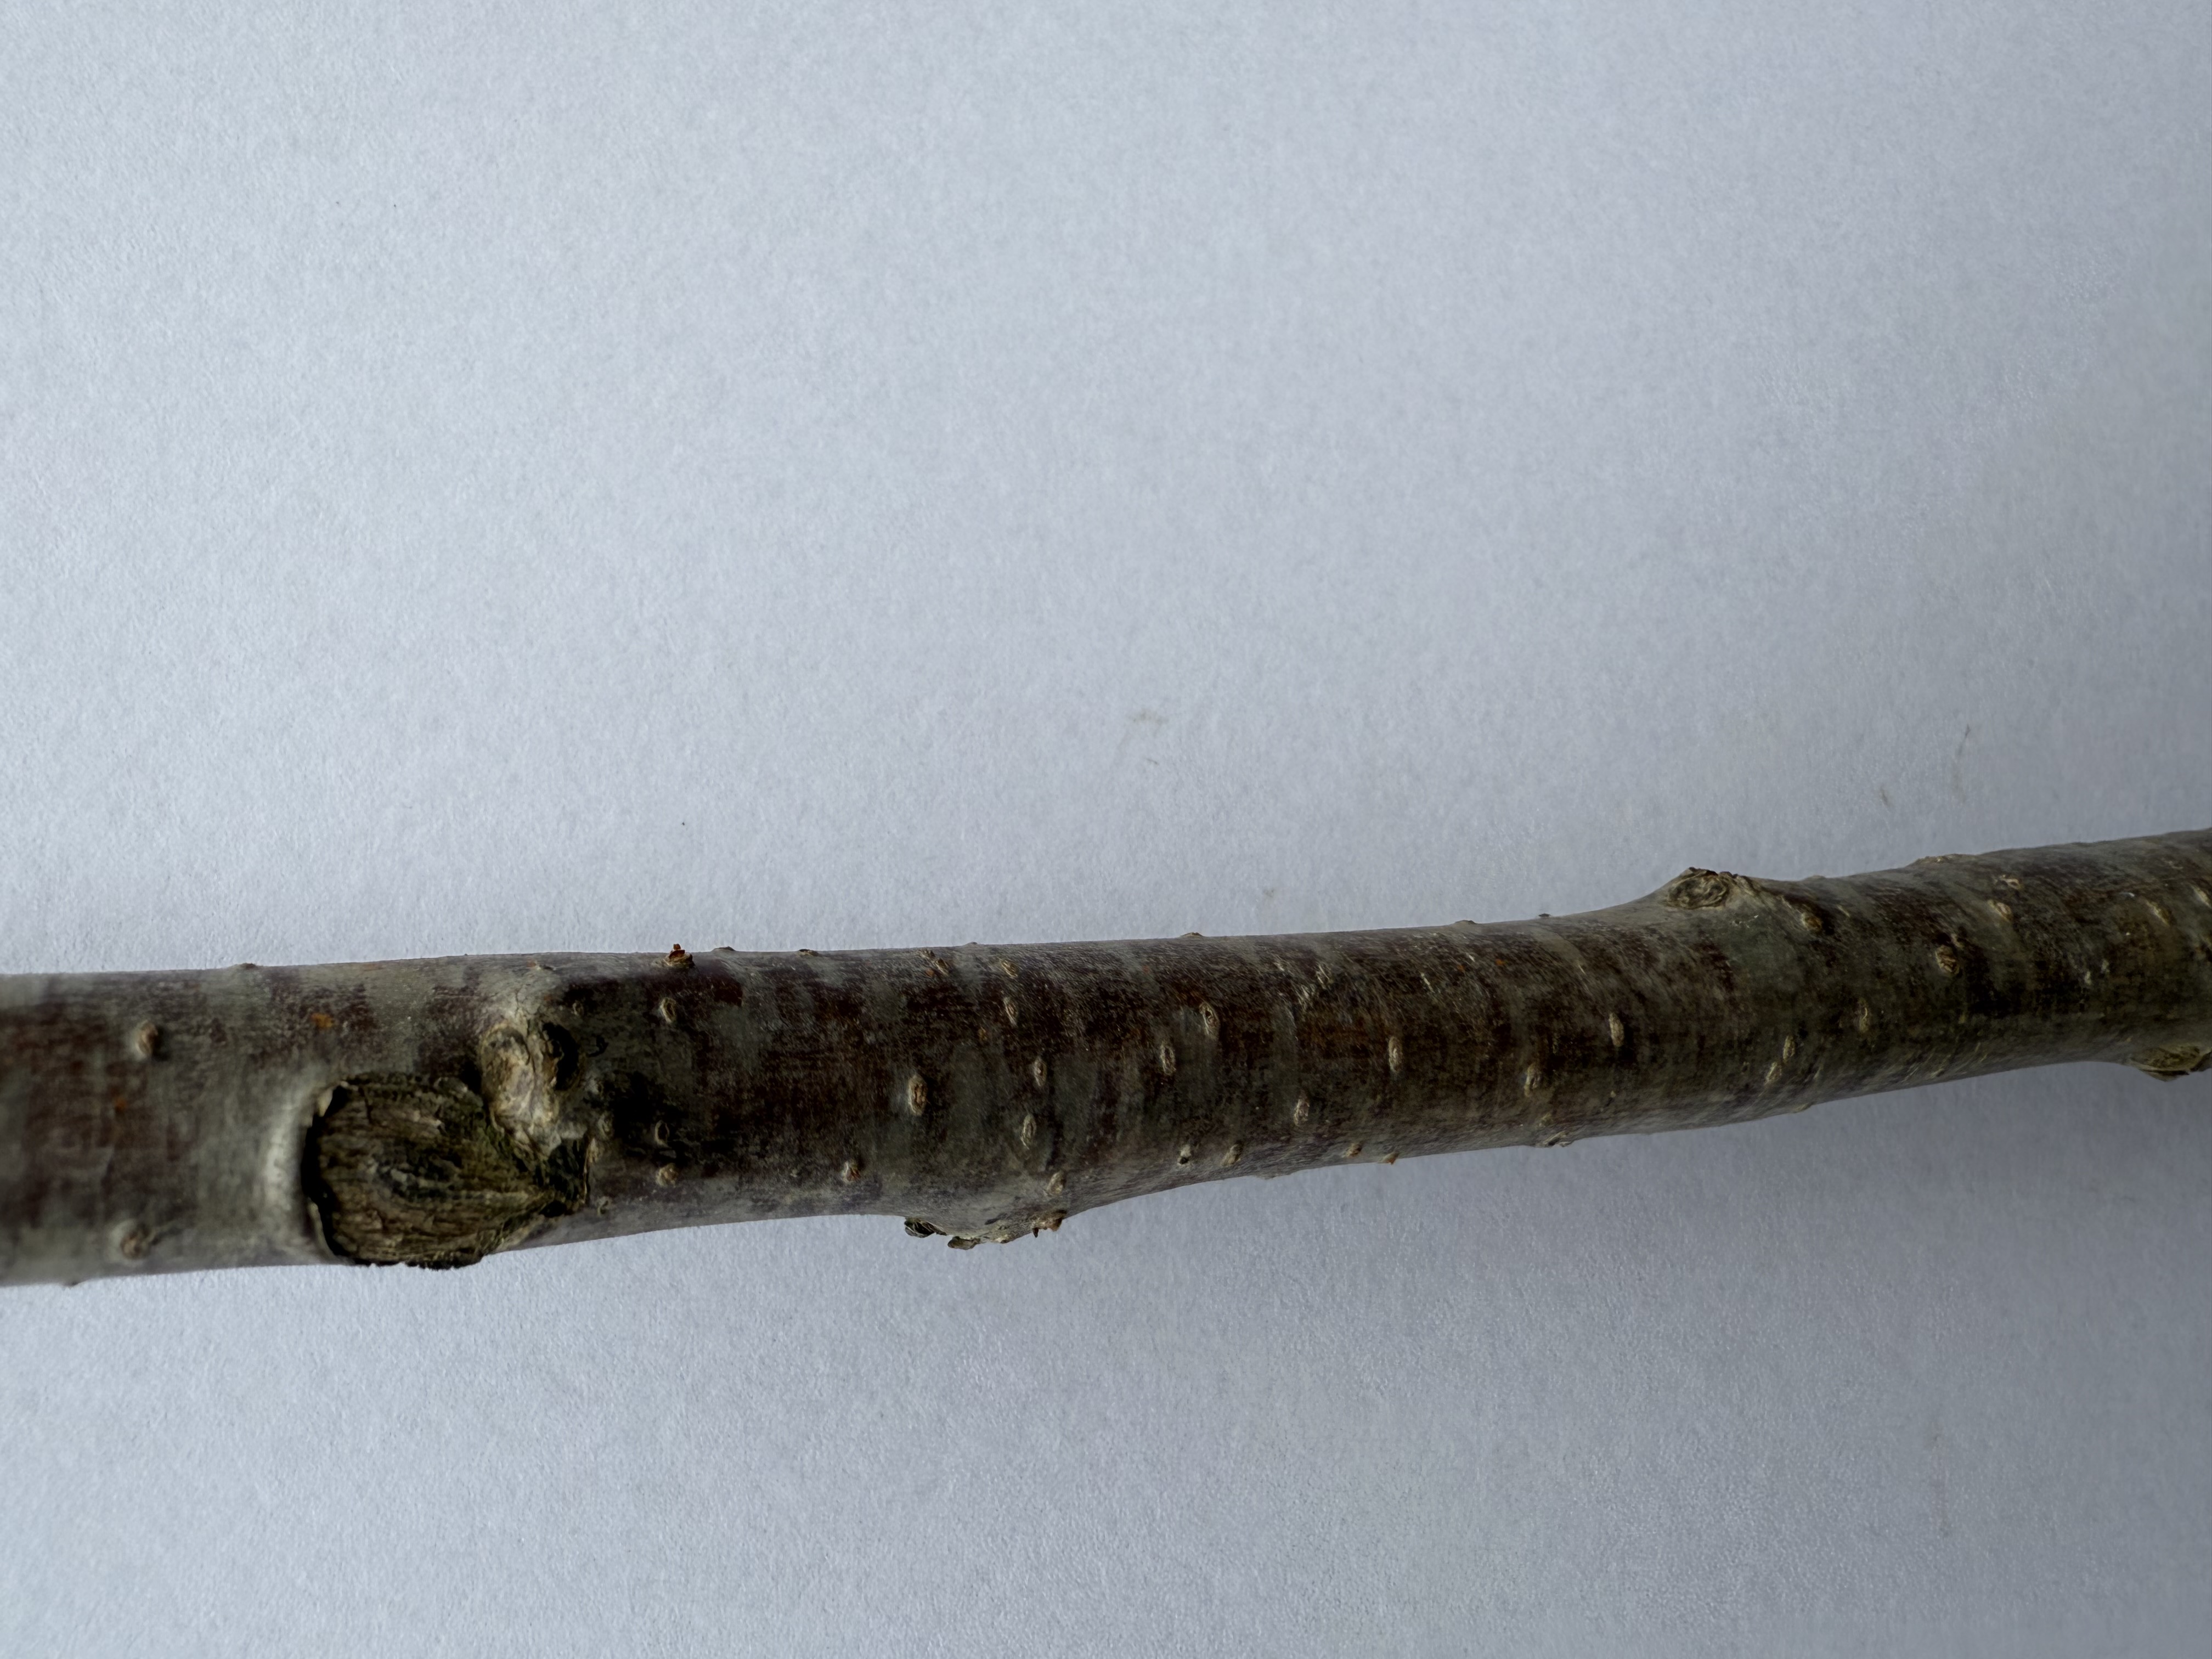
Variety: Ziraat 0900 Cherry